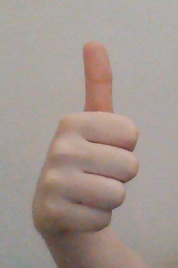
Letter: aleff